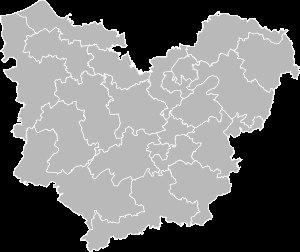
Le département de l'Eure comprend trois arrondissements.